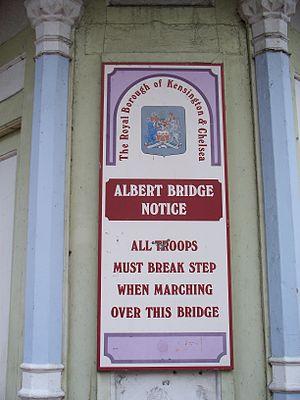
Le pont de Broughton édifié en 1826 pour le franchissement de l’Irwell entre Broughton et Pendleton, dans le Lancashire, était l'un des premiers ponts suspendus construits en Europe. Le 12 avril 1831, alors que la troupe marchait au pas cadencé sur cet ouvrage, il se produisit un phénomène de résonance mécanique qui provoqua la ruine du pont. Un pivot de l'une des chaînes de suspension avait cédé, provoquant la chute du tablier vers l'une des extrémités, jetant 40 des soldats à la rivière. À la suite de cet accident, l’Armée britannique révisa ses ordres de manœuvre et ordonna que les passages de ponts se feraient désormais en ordre dispersé.
L'Albert Bridge est un pont routier sur la Tamise qui relie Chelsea au nord à Battersea au sud. Conçu et construit par Rowland Mason Ordish en 1873 comme un pont à haubans modifié par le système Ordish-Lefeuvre, il s'est avéré structurellement peu solide. Entre 1884 et 1887, Joseph Bazalgette a donc intégré certains éléments de conception d'un pont suspendu. En 1973, le Conseil du Grand Londres a ajouté deux piles en béton, ce qui a transformé la travée centrale en un simple pont à poutres. En conséquence, le pont est aujourd'hui un hybride inhabituel de trois styles de conception différents. Il s'agit d'un bâtiment classé Grade II* du patrimoine anglais.